HMS Alert (1856)

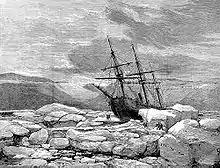
HMS "Alert" pushed aground by ice, Radmore Harbour, 1875–1876 ("Illustrated London News", 1876)

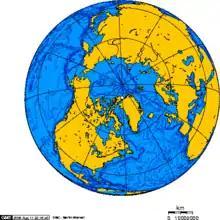
An orthographic projection showing the location of Alert, Nunavut

In 1874, "Alert" was taken in hand for conversion to the role of Arctic exploration. Her single-expansion engine was replaced with an R & W Hawthorn compound-expansion engine, it was re-boilered to , her armament was reduced to four guns and her hull was strengthened with felt-covered iron. Above the waterline it was sheathed with teak, and below it, Canadian elm and pitch-pine. The modifications caused her displacement to increase to 1,240 tons.